Hall Street School

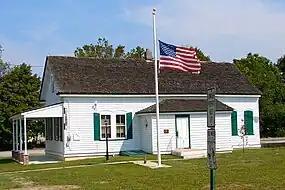

Hall Street School is located in Monroe Township, Gloucester County, New Jersey, United States. The school was built in 1878 and was added to the National Register of Historic Places on September 27, 2006. It was moved from its original location to South Main Street.